Southern California Jewish Sports Hall of Fame

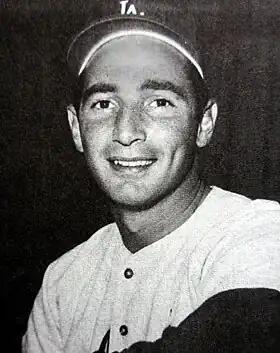
Sandy Koufax

The Hall of Fame was established in 1990 by a group of men and women organized by former All-America basketball player Eli Sherman. It is located in Bel Air, California, at the American Jewish University. It honors Southern California Jewish athletes, coaches, officials, media, executives, and others at both professional and non-professional levels. It also supports the Maccabiah Games in Israel, JCC Maccabi Games, and the Allan Malamud Memorial Scholarship Fund.